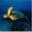
Label: turtle